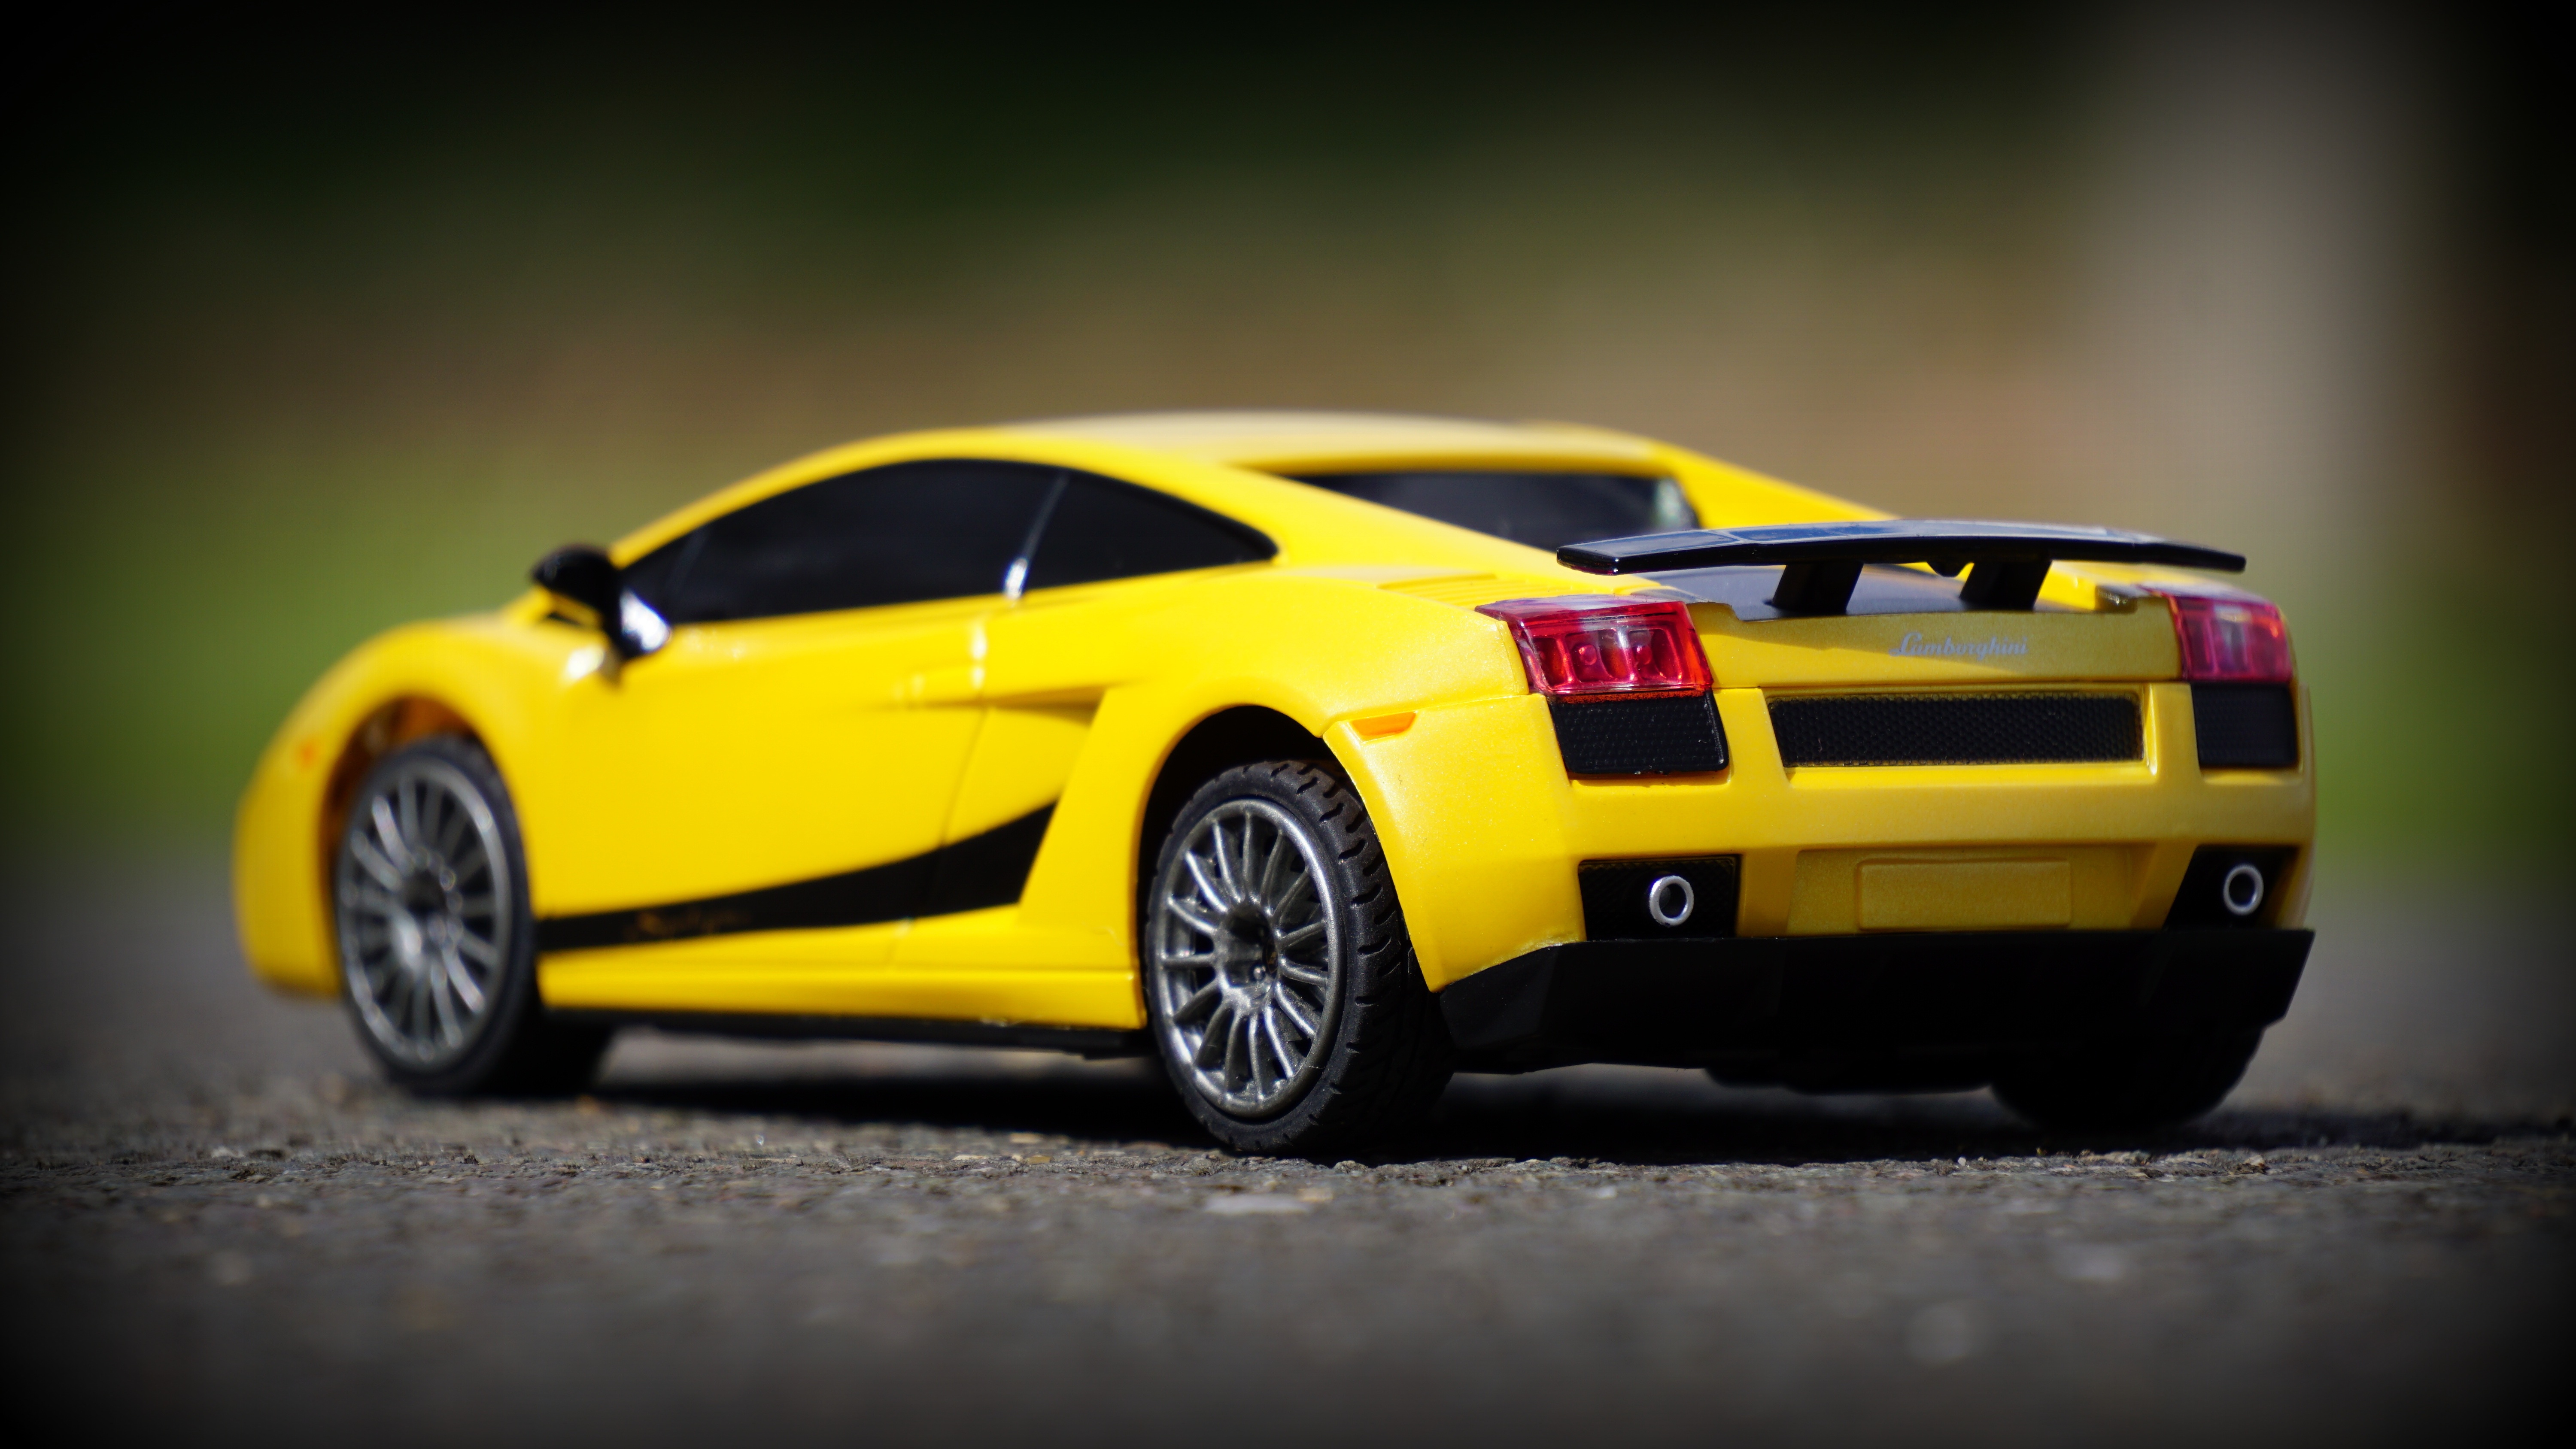
technology, sport, car, wheel, automobile, model, vehicle, drive, auto, speed, automotive, sports car, supercar, power, motor, style, expensive, fast, racecar, sportscar, lamborghini, city car, land vehicle, automobile make, automotive design, luxury vehicle, performance car, lamborghini gallardo